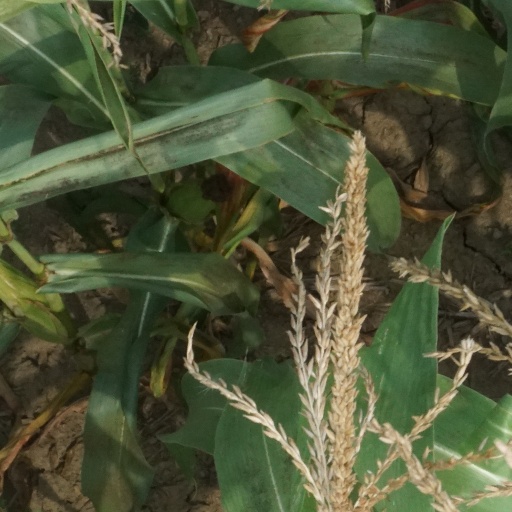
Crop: maize; corn